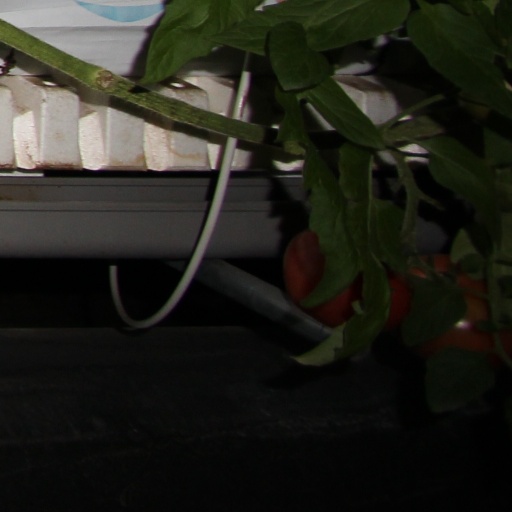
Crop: tomato